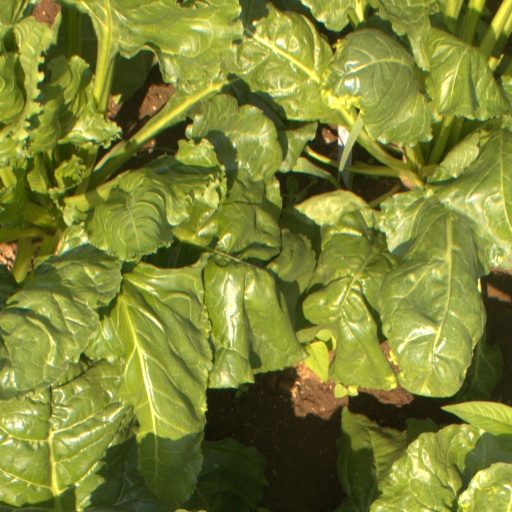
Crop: sugar beet